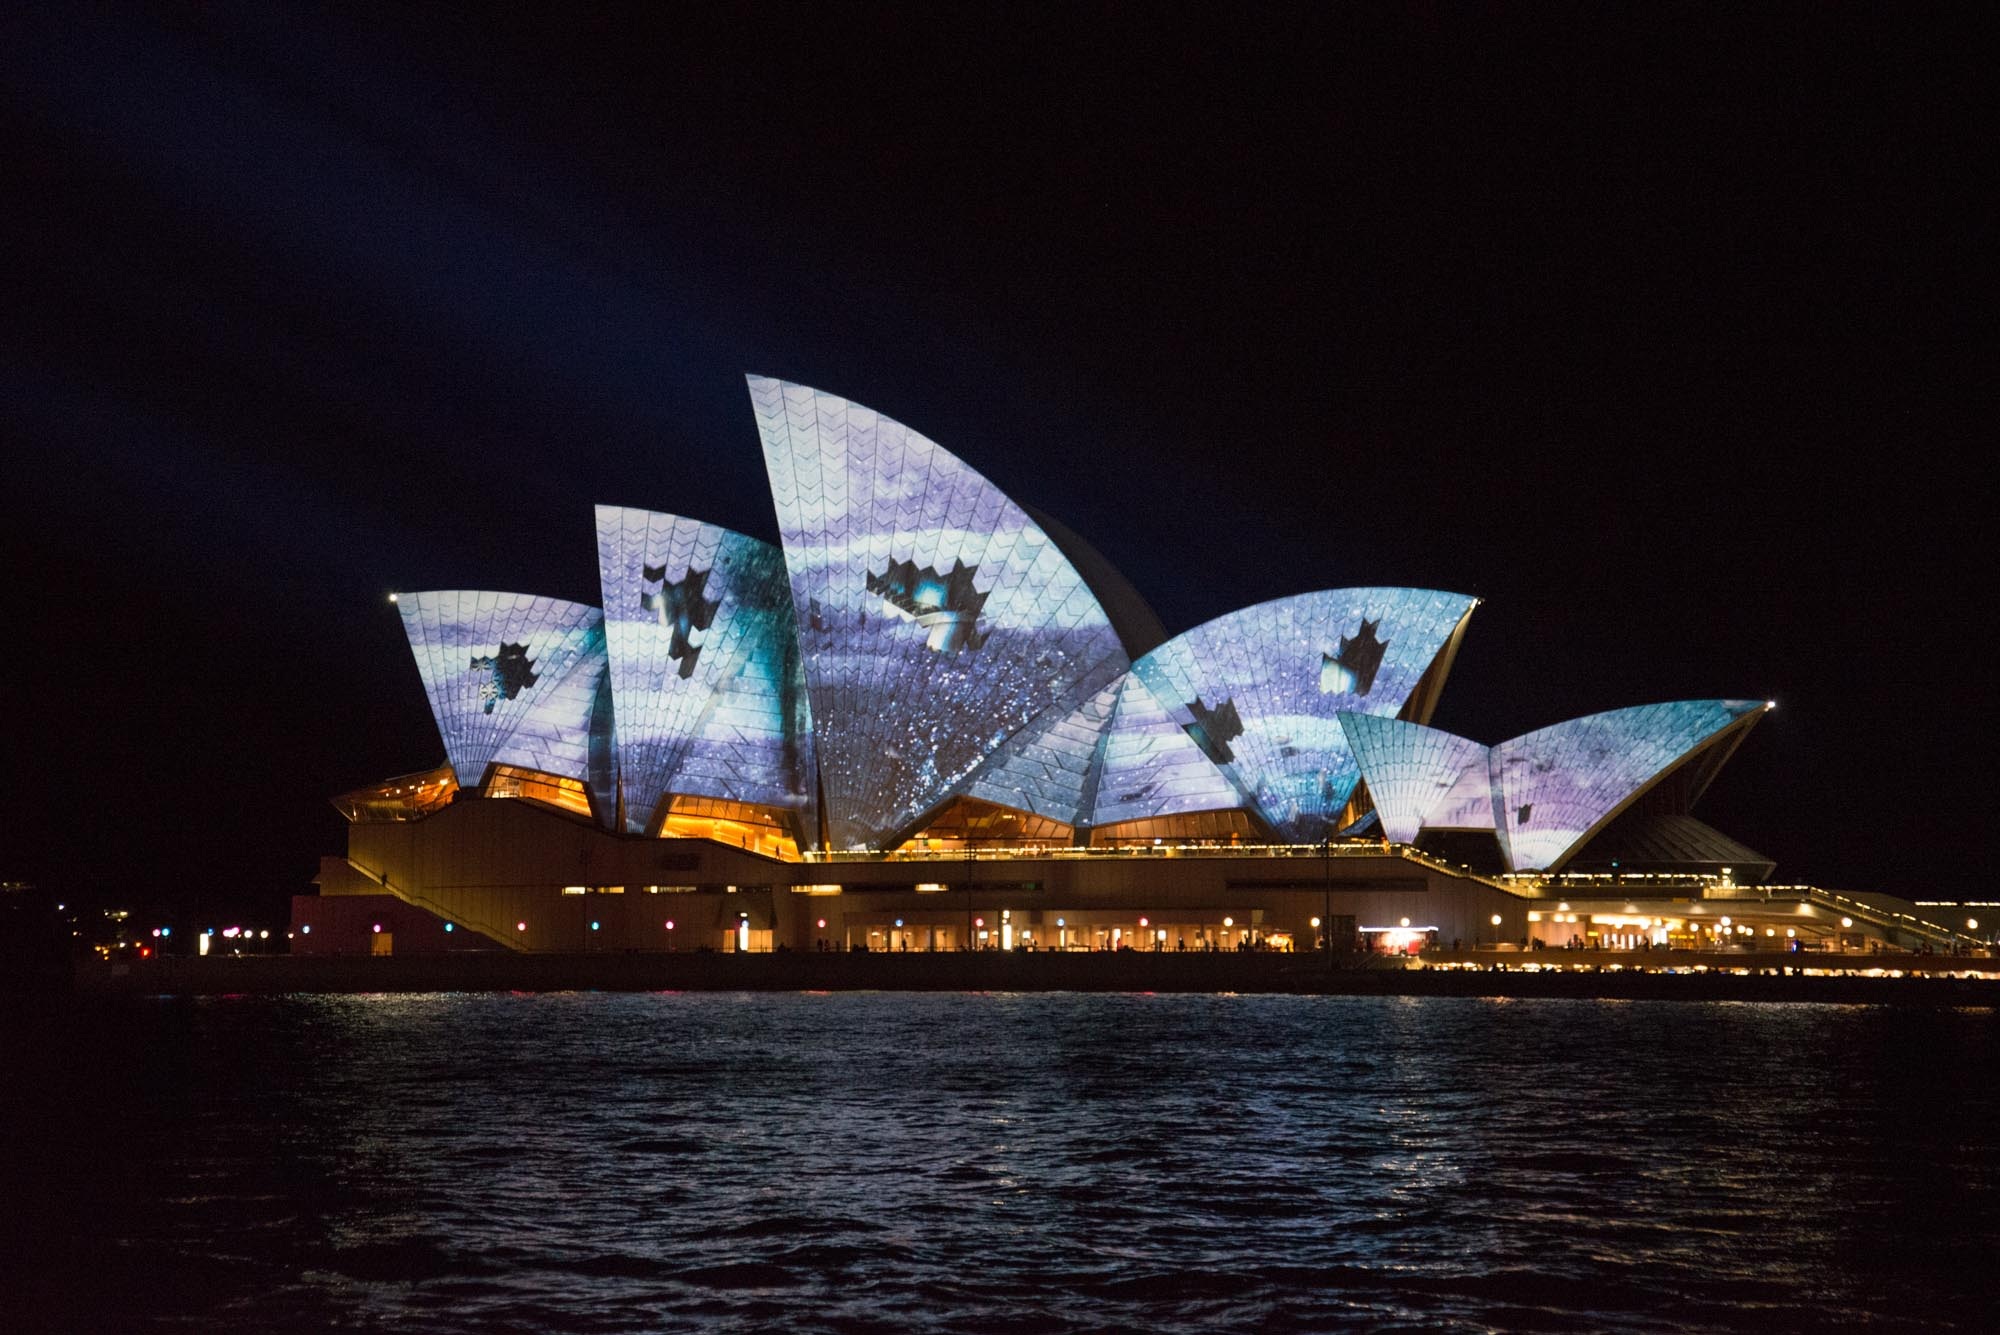
boat, night, house, vehicle, sydney, opera, opera house, stadium, light show, australia, theatre, vivid, watercraft, atmosphere of earth